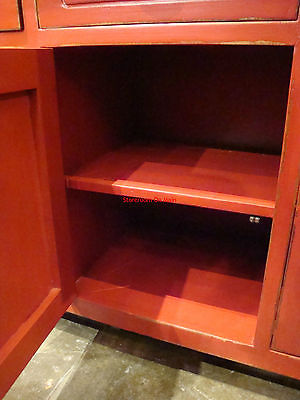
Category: cabinet